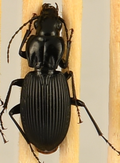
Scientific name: Pterostichus lachrymosus
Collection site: Mountain Lake Biological Station NEON (MLBS), plot MLBS_002